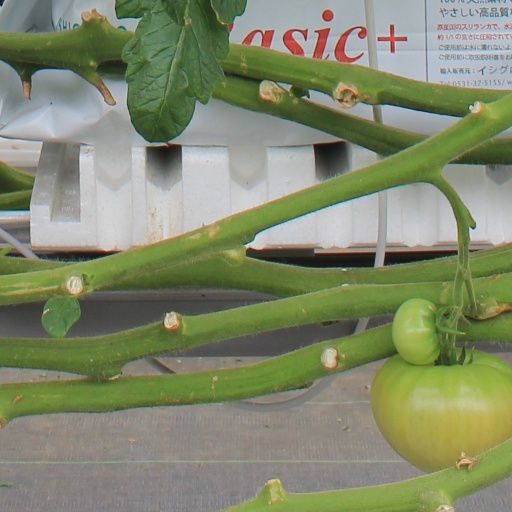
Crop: tomato